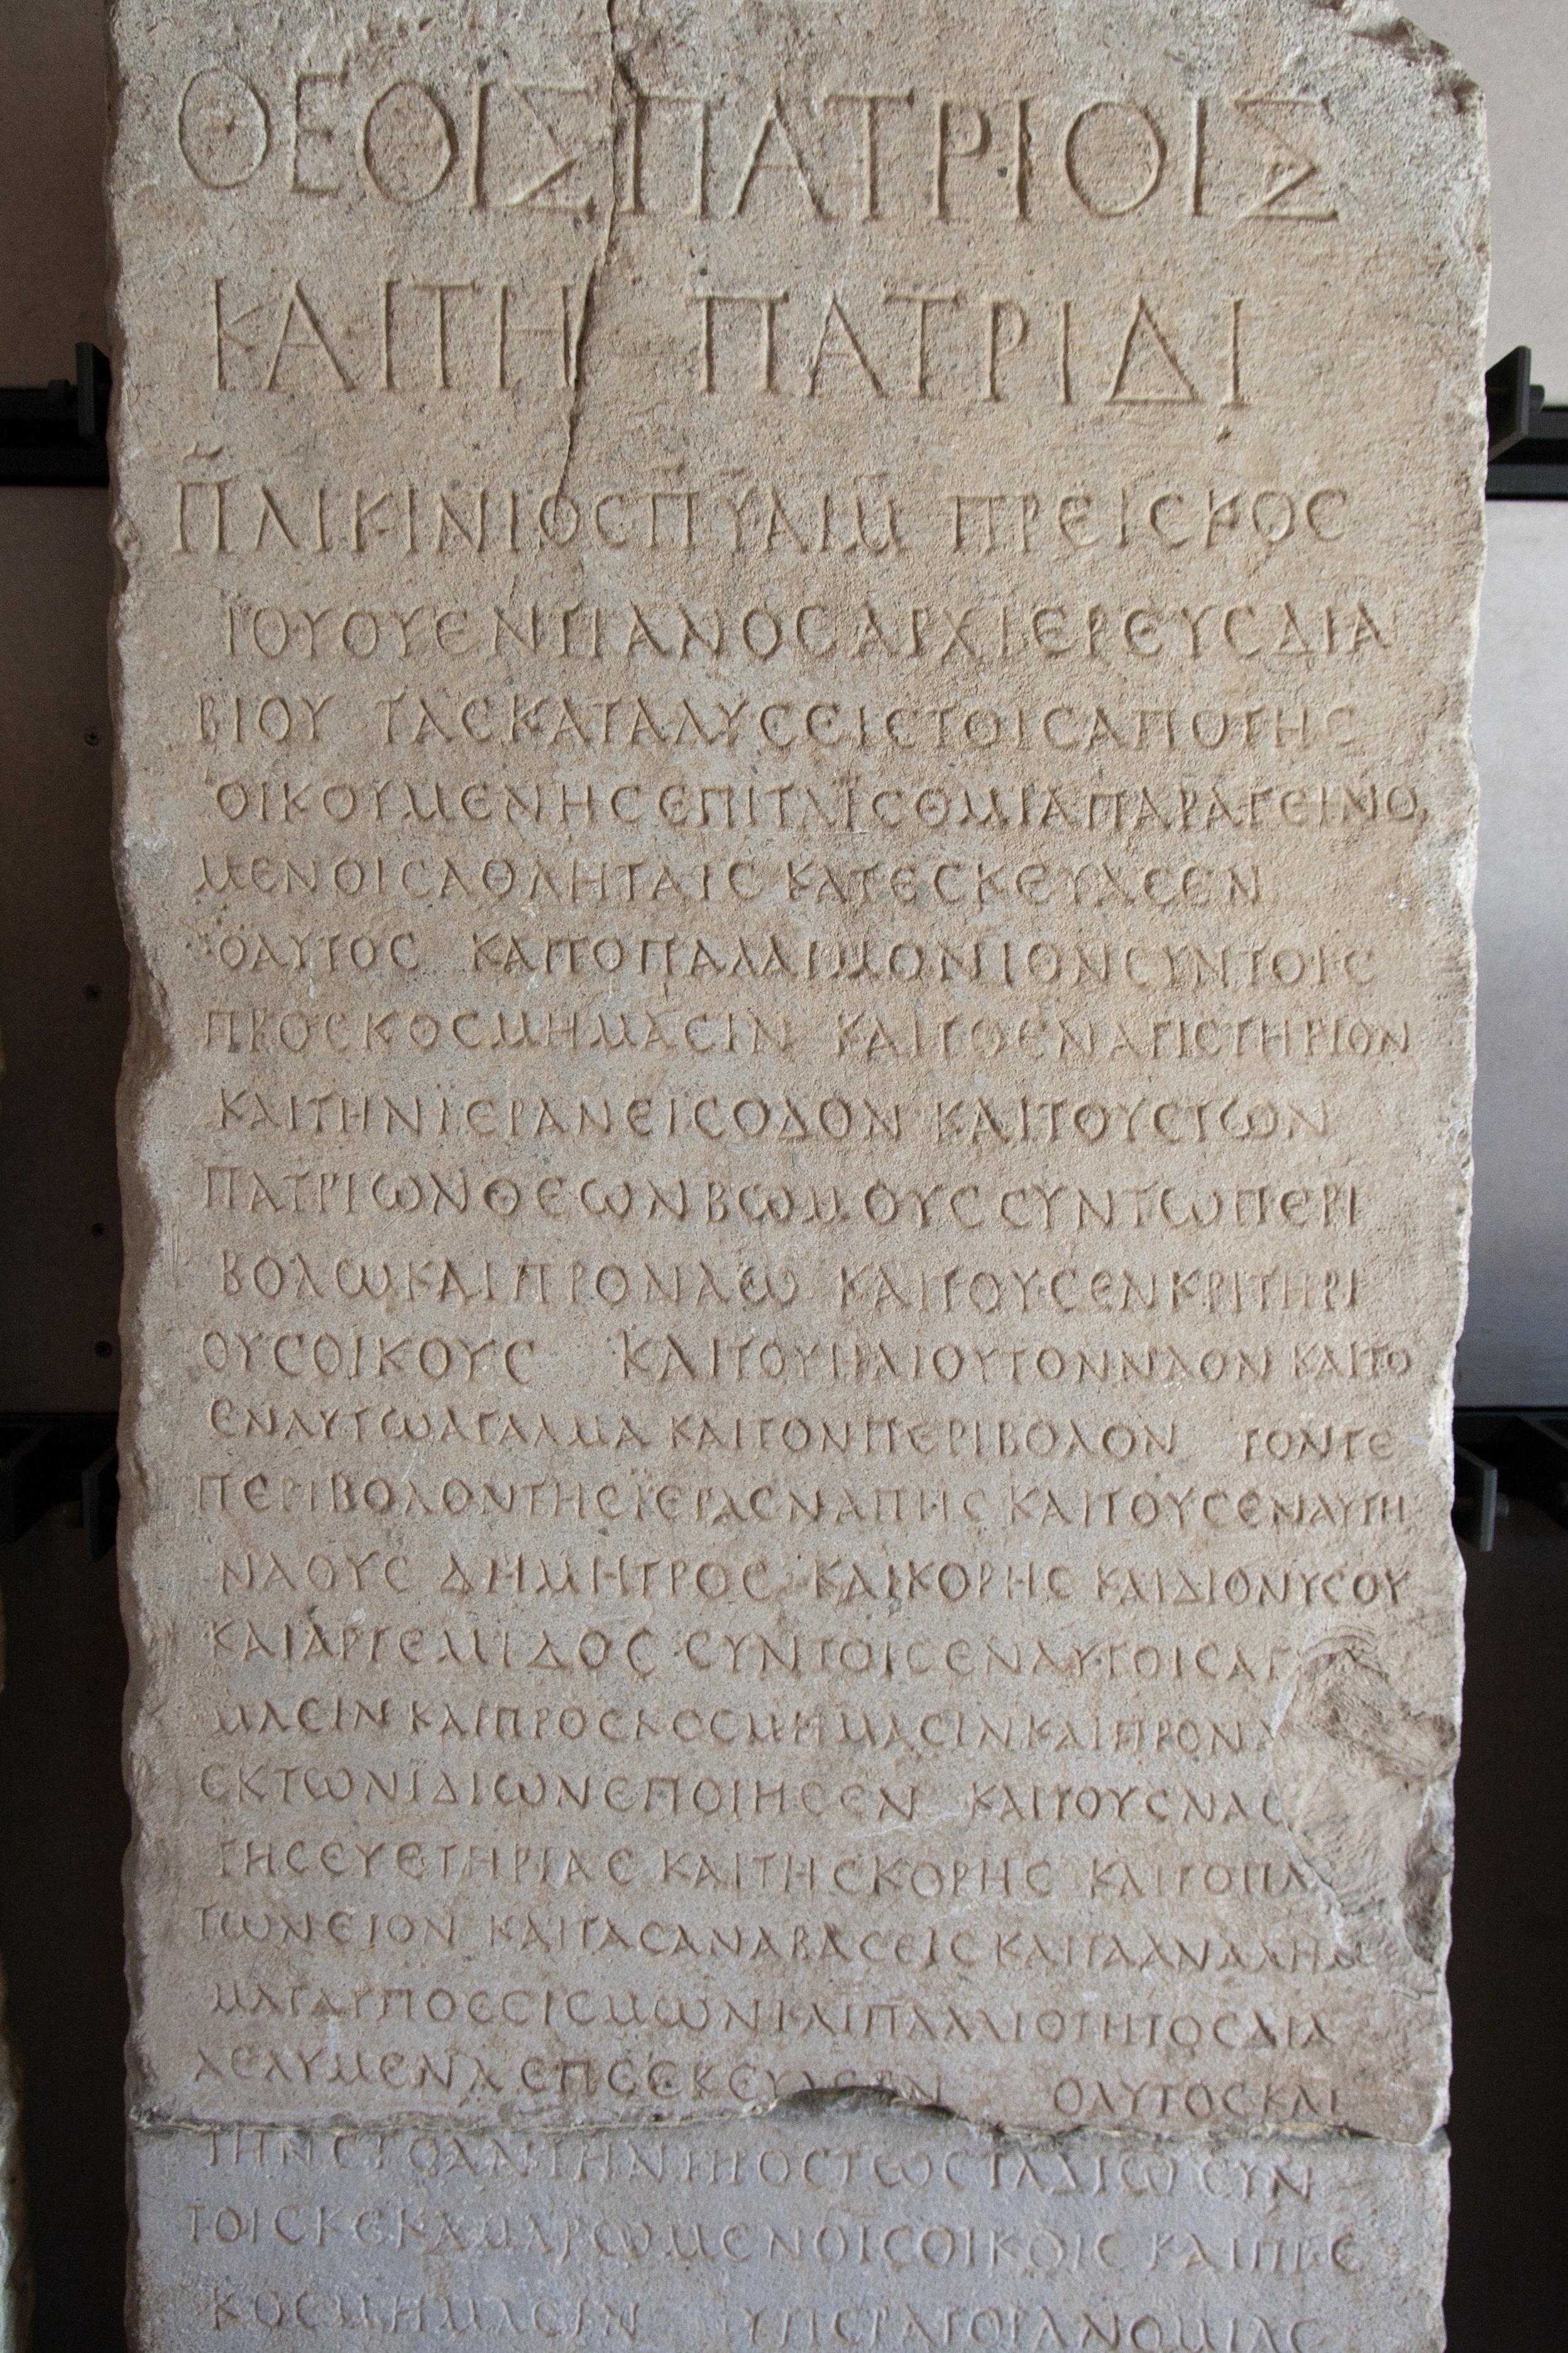
old, stone, greek, museum, italy, textile, art, culture, historical, stele, stone carving, history italy